Tropical cyclones in 1997

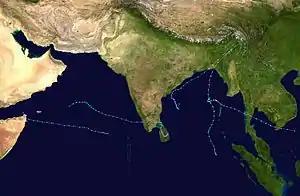
1997 North Indian Ocean cyclone season summary map

On May 13, a near-equatorial trough developed. The poorly organized system slowly tracked towards the north-northwest. The following day, deep convection consolidated around the center of circulation and the Joint Typhoon Warning Center (JTWC) classified the system as Tropical Cyclone 01B. Favorable upper-level conditions and good outflow allowed the storm to intensify. Shortly after, the cyclone attained tropical storm-force winds and turned towards the northeast. While gradually increasing in forward motion, the storm continued to strengthen. On May 17, the cyclone attained winds of 120 km/h (75 km/h), equivalent to a Category 1 hurricane on the Saffir–Simpson scale. By May 18 an eye developed and the storm reached its peak intensity with winds of before making landfall near Chittagong. After landfall, the storm rapidly tracked northeastward inland and dissipated early on May 20. It caused significant damage and 67 fatalities. On September 19, a tropical depression formed from an area of disturbed weather in the western Bay of Bengal. It drifted northwestward towards the Indian coastline, but a mid-latitude trough pulled it northeastward, The depression strengthened to a tropical storm on the 24th, and it reached cyclone strength while paralleling the Indian coastline on 26th. It made landfall in Bangladesh on the 27th, and dissipated shortly thereafter. Tropical Cyclone 2B was responsible for 51 fatalities and left an additional 137 people missing.